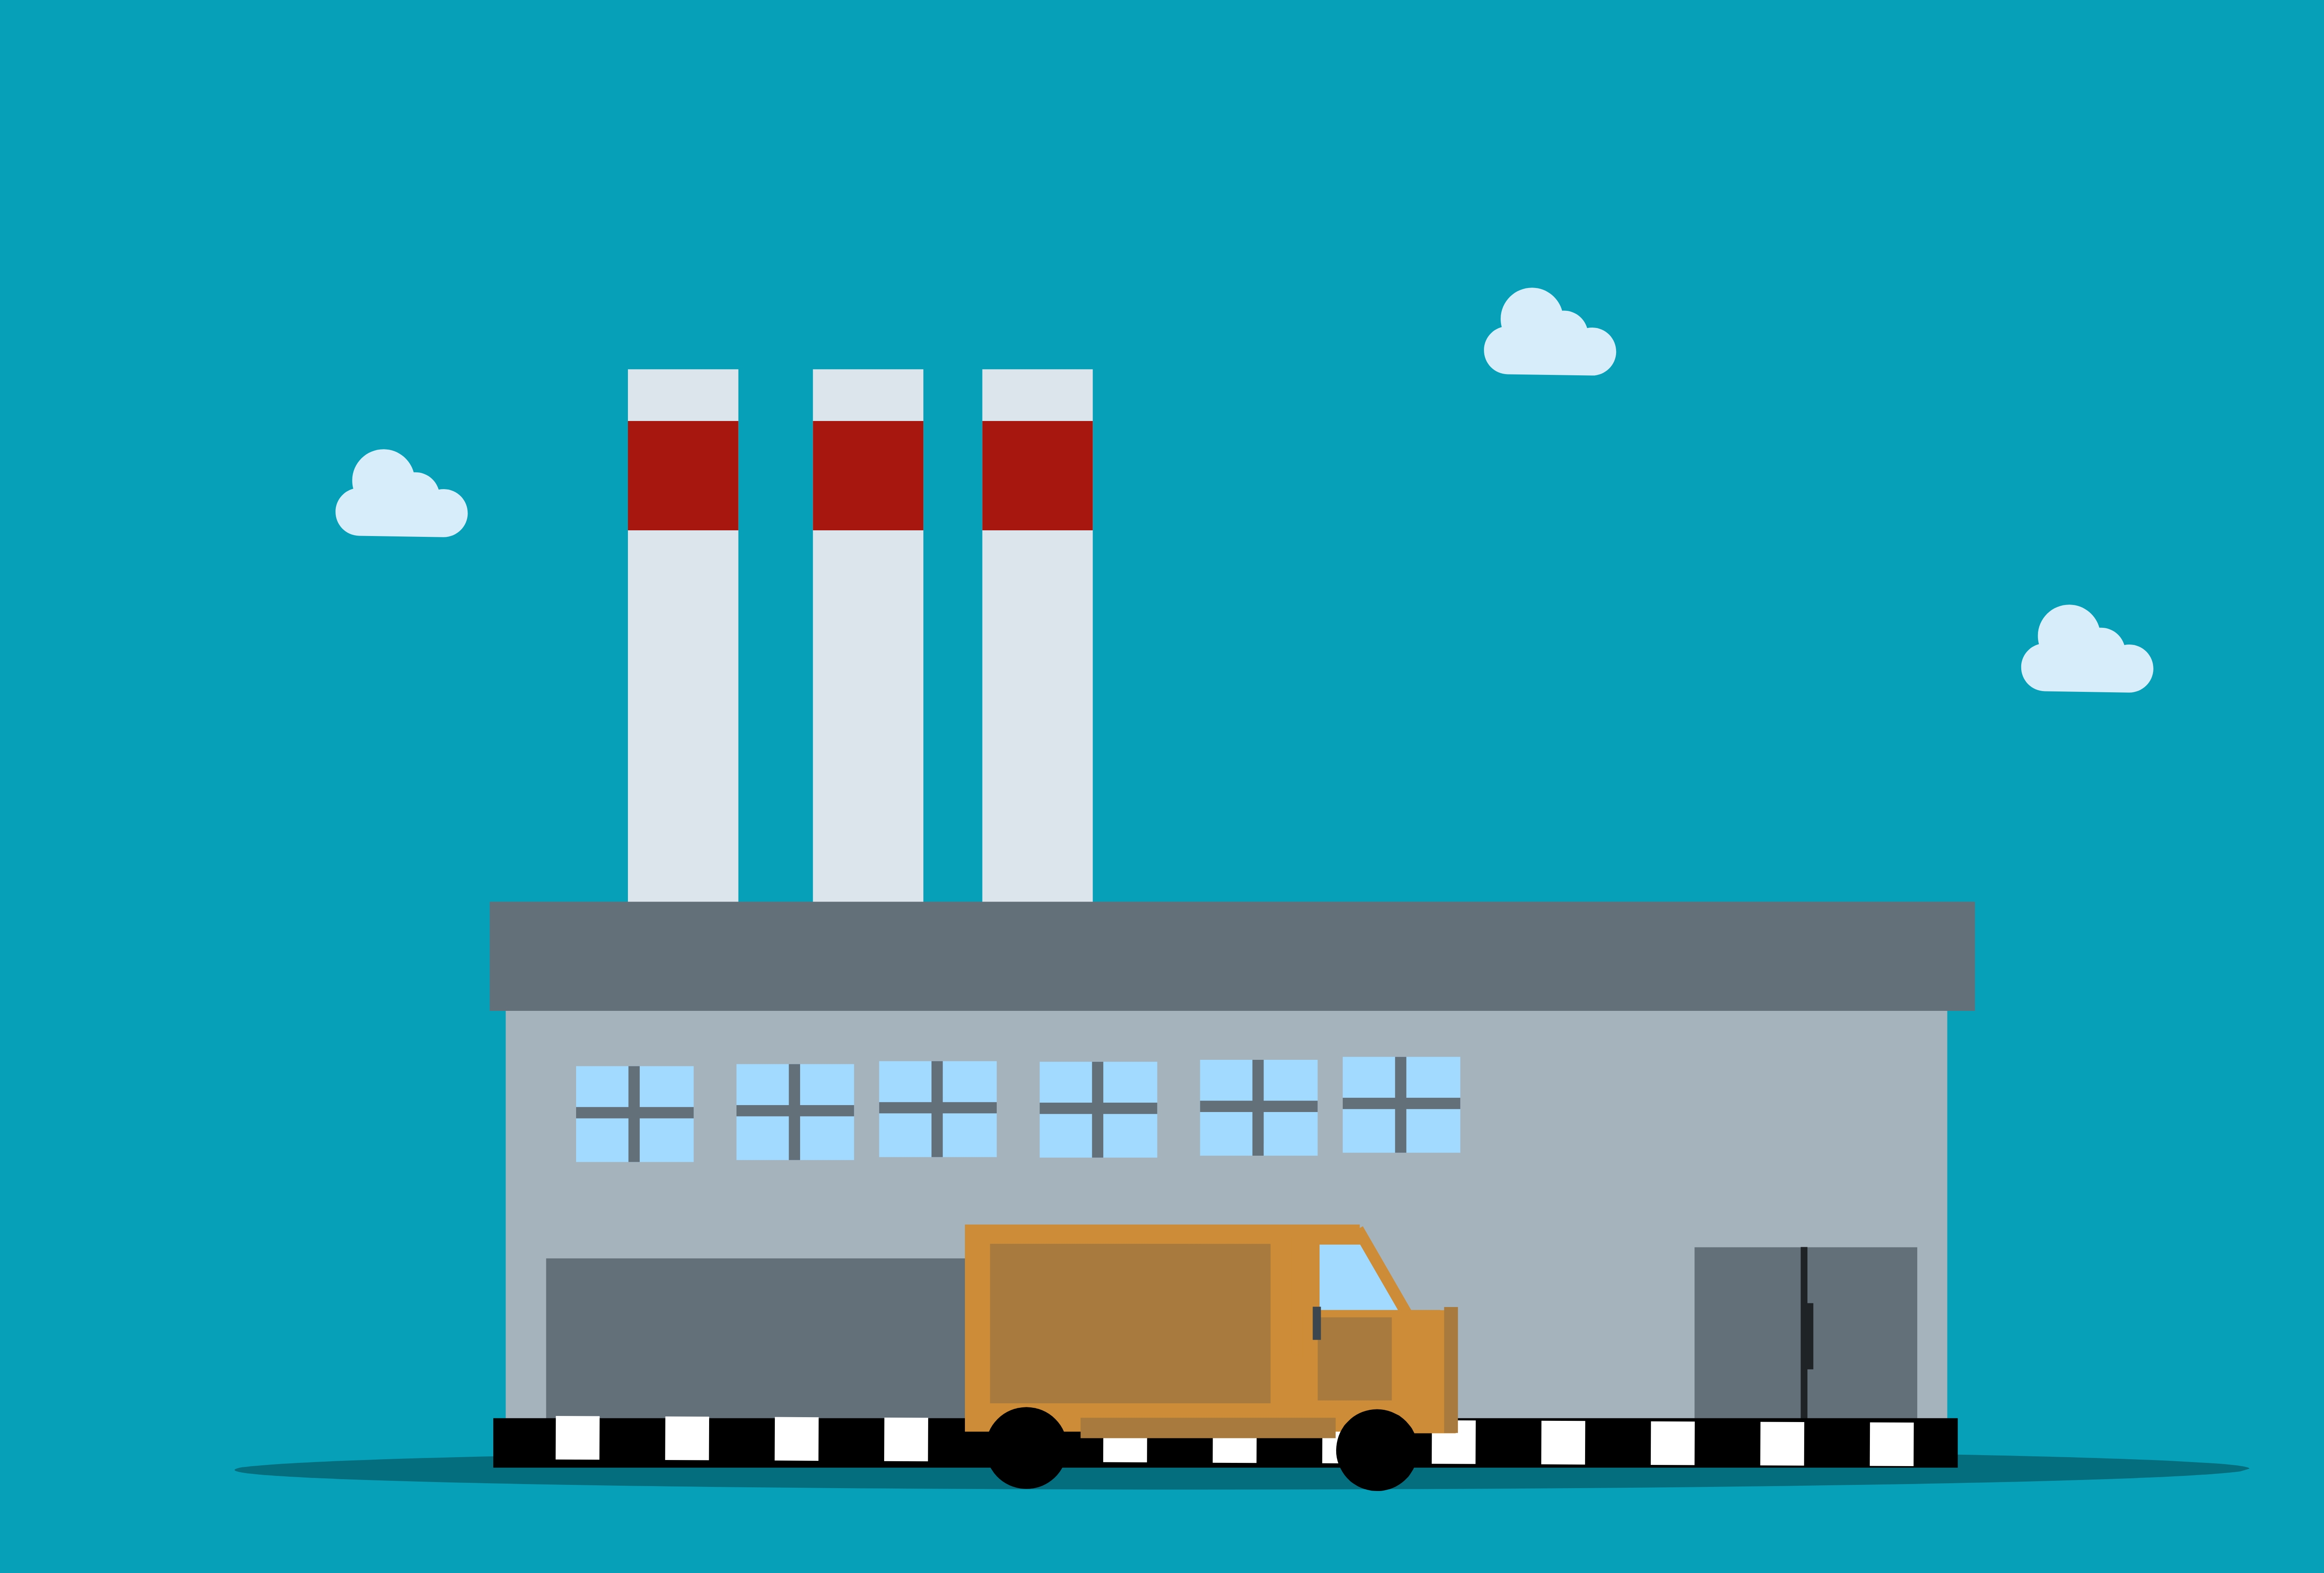
factory, warehouse, van, truck, cargo, shipping, delivery, freight, transportation, logistics, building, storage, business, storehouse, manufacturer, industrial, industry